HaYovel Tower

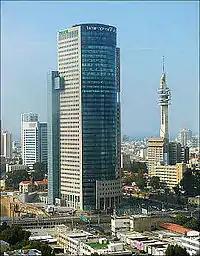
HaYovel Tower at a midday, before the completion of the Sarona Tower

The design of the building, which used postmodern architecture, was led by Peleg Architects. The building is mostly made of concrete, however its facade consists of such materials as granite, glass and aluminium, which were colored in dark green. The exterior walls of floors above 31 are fully glazed from floor to ceiling.